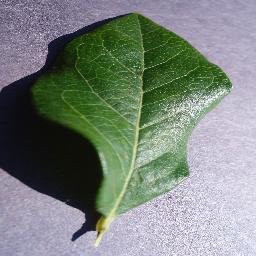
Label: Blueberry___healthy